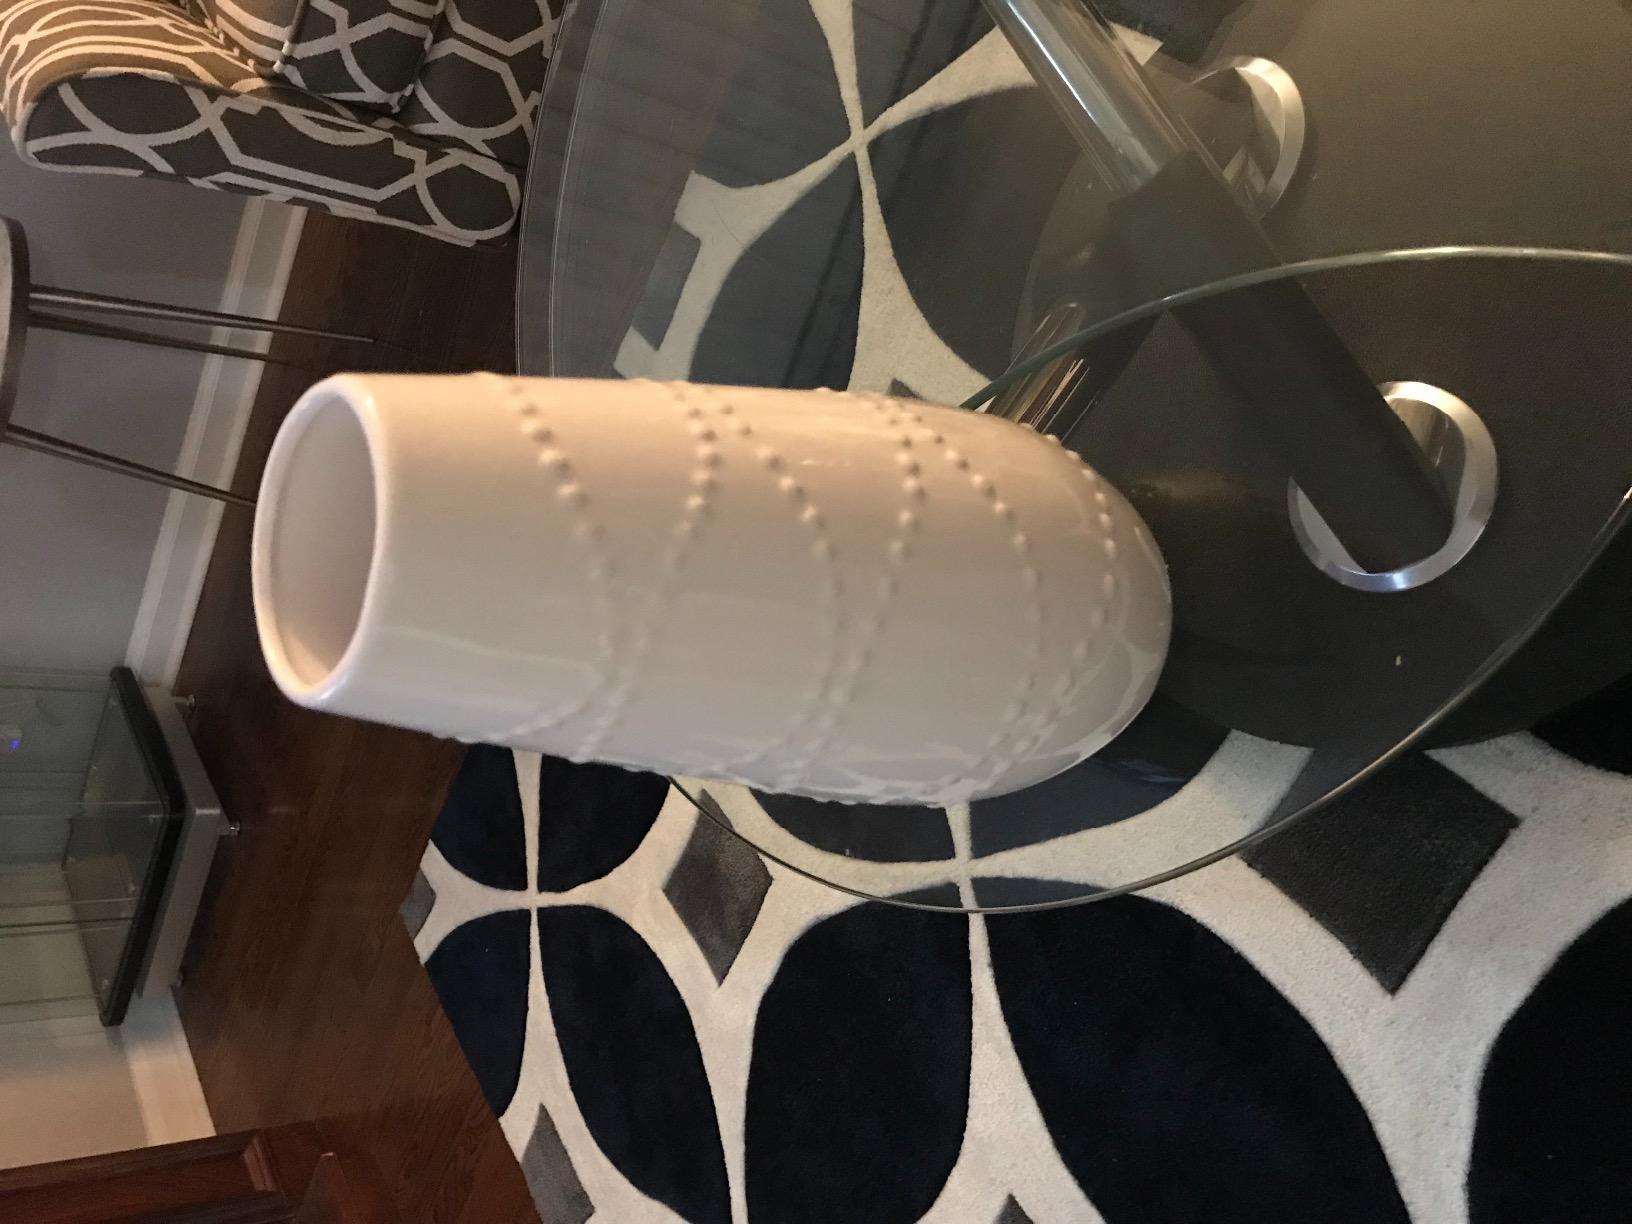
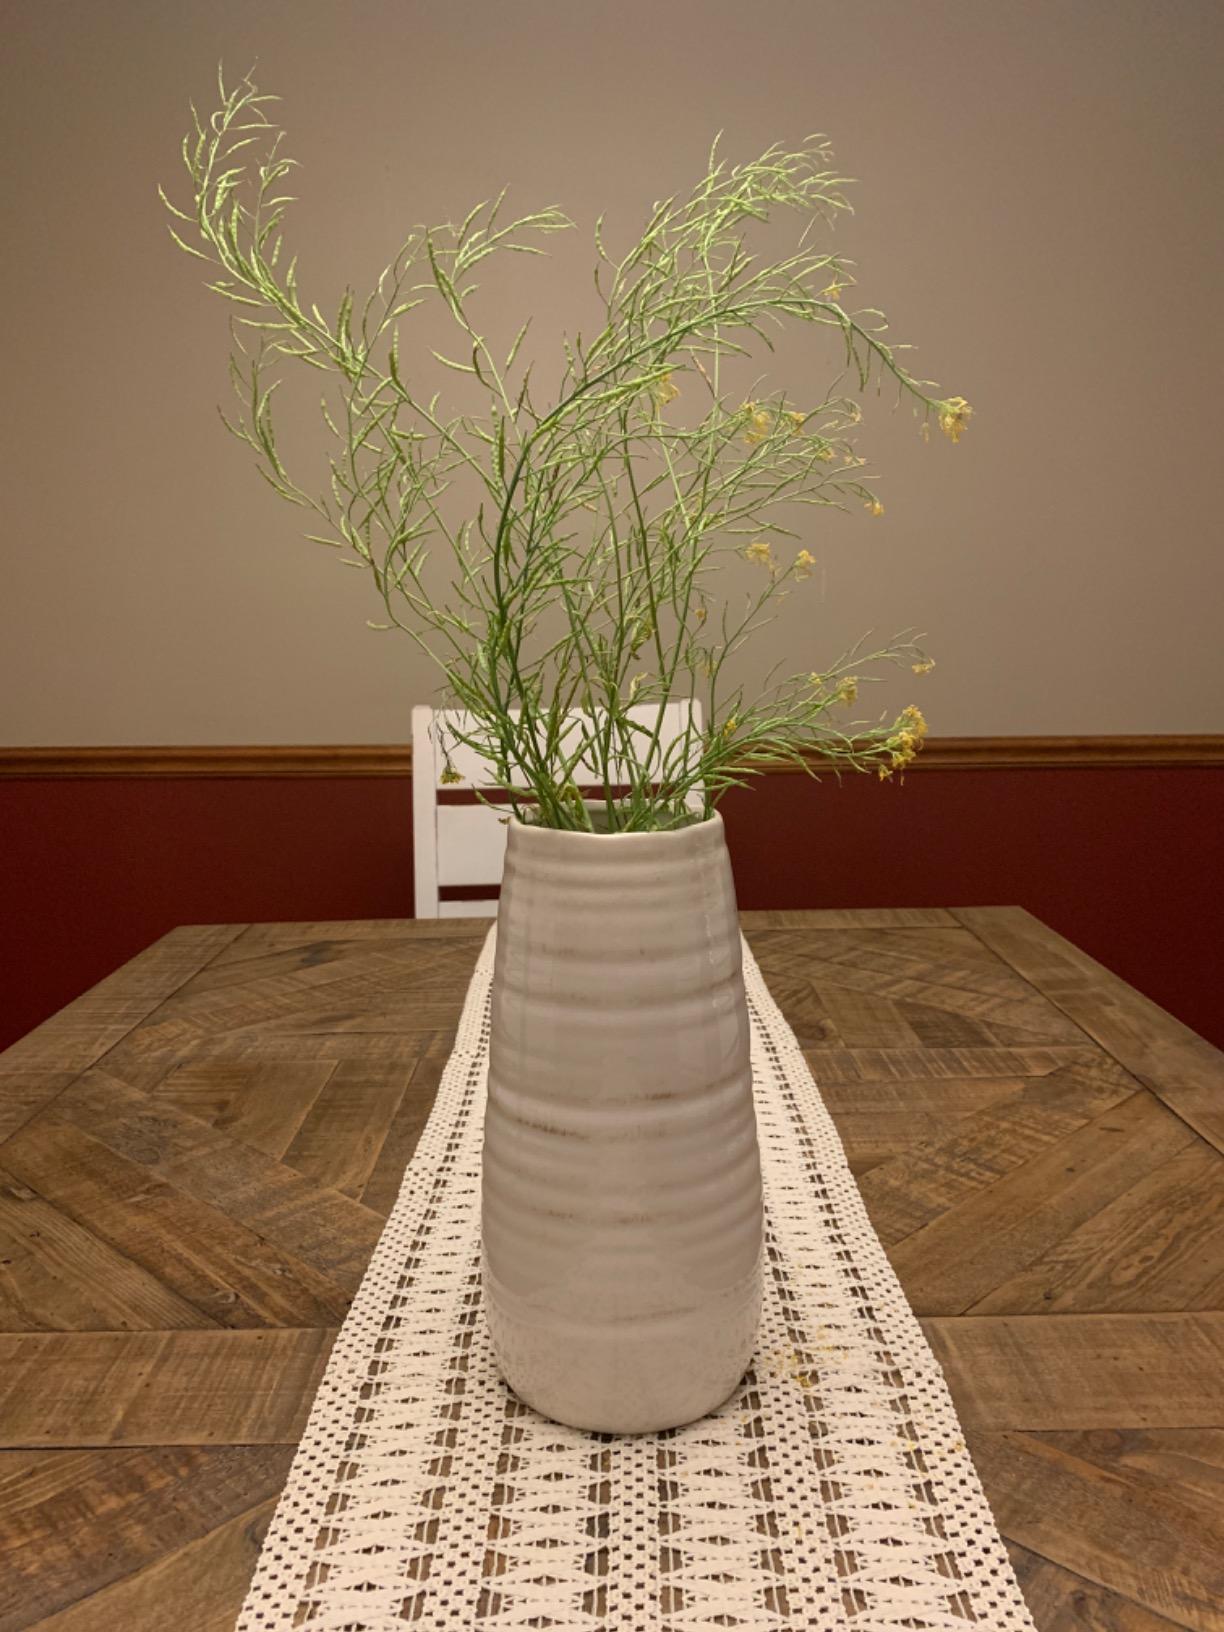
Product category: vase
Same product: no